Joshua Schachter

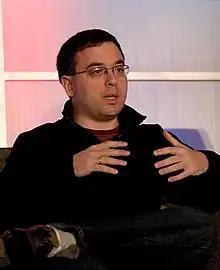
Joshua Schachter

Joshua Schachter (born January 1, 1974) is an American entrepreneur and the creator of Delicious and GeoURL, and co-creator of Memepool. He holds a B.S. in electrical and computer engineering from Carnegie Mellon University in Pittsburgh.